Dead or Alive Ultimate

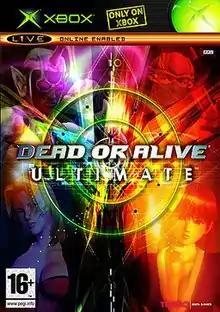
European cover art

is a 2004 fighting game compilation developed by Team Ninja and published by Tecmo for the Xbox. It is a collection of the two previous games in the series, 1996's "Dead or Alive" and 1999's "Dead or Alive 2". It marks the first game in the series to be a compilation. "DOA Ultimate" contains a high-resolution edition of the Sega Saturn version of "Dead or Alive", and an enhanced remake of "Dead or Alive 2" which utilizes a new graphics engine and offers "Dead or Alive 3" game mechanics, new game content and the inclusion of Hitomi as a playable character. The game offered online multiplayer capabilities, making the compilation among the first fighting games to offer online play.